Franco-Roman War of 486

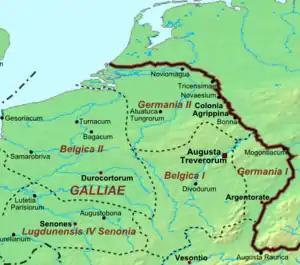
Northern Gaul

The Franco-Roman War of 486 was a military conflict between the Franks led by Clovis I and a "Roman army" under Syagrius. The war took place in the provinces Gallia Lugdunensis with the exception of Gallia Lugdunensis I (present-day Burgundy), Belgica Prima and Germania Prima. The war is the first in the series of wars that Clovis fought to establish his hegemony over the territory of the Romans in Gaul. The victory of the Franks was a milestone in his attempt to become the main power.